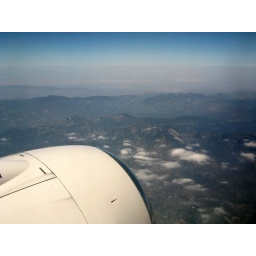
little clouds over the mountains